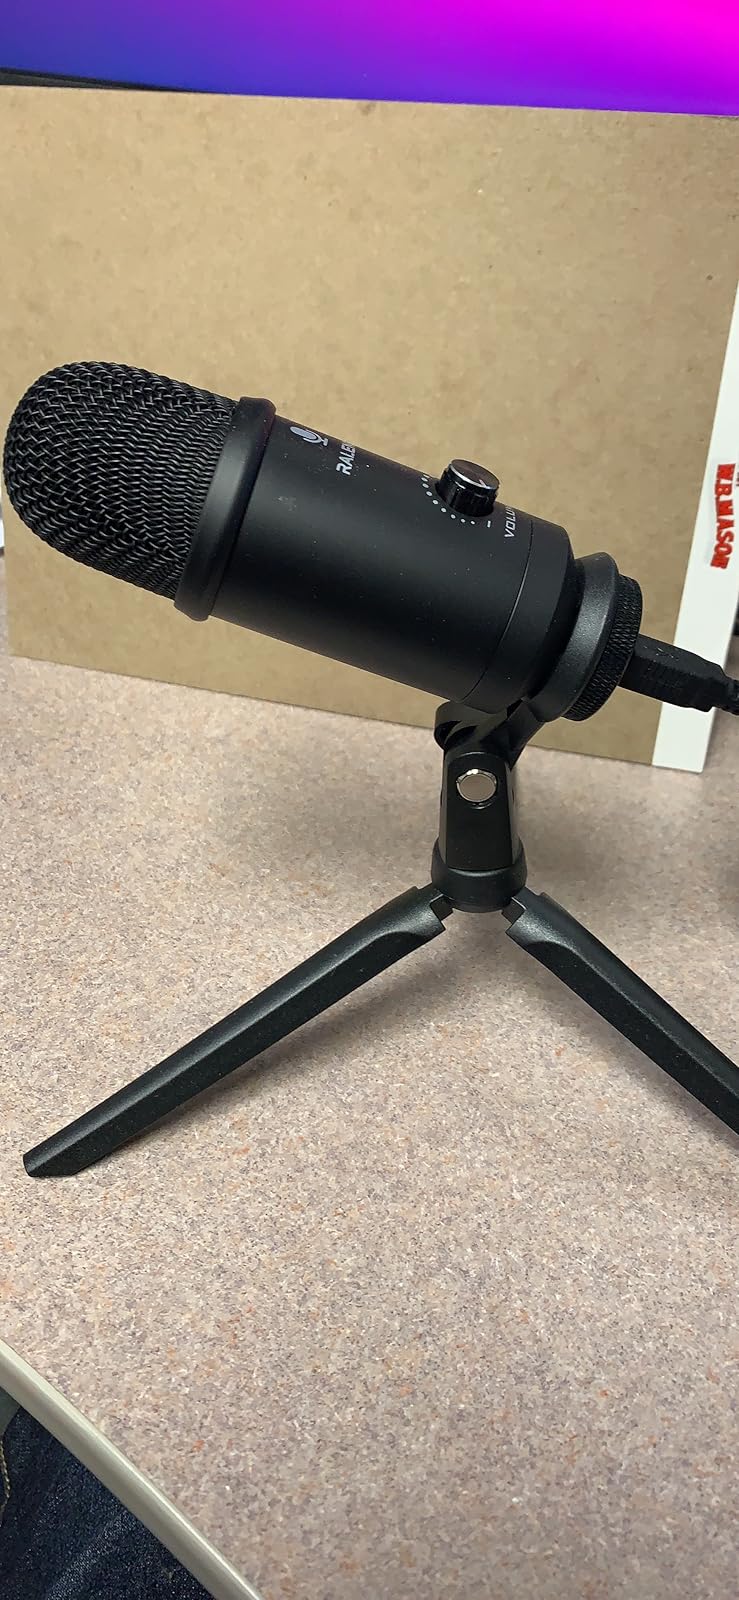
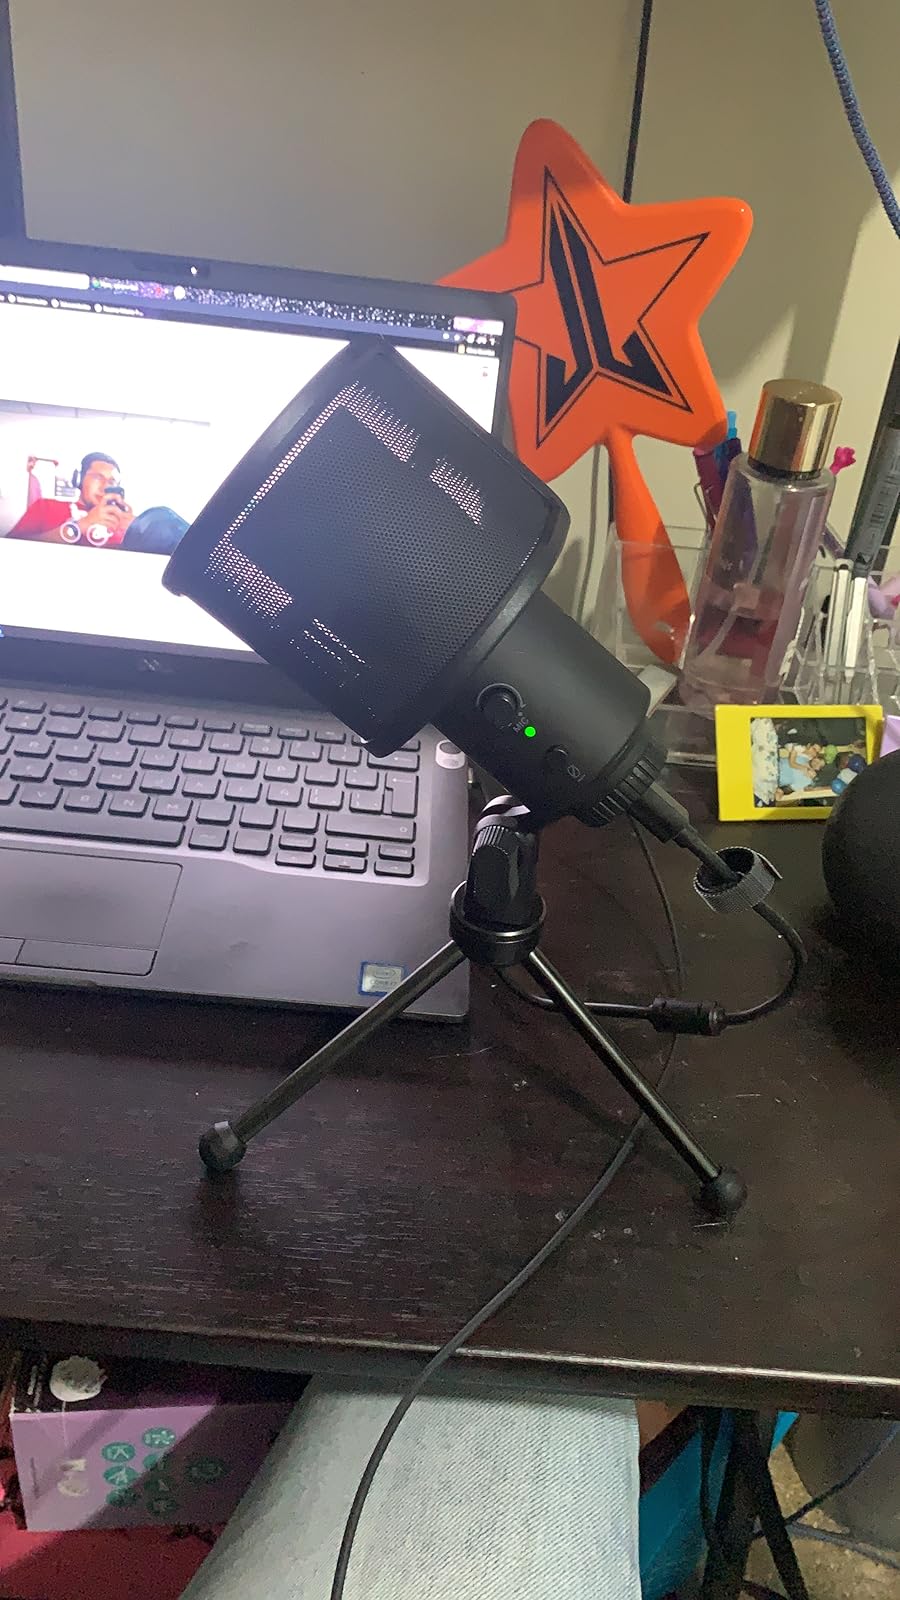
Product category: microphone
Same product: no